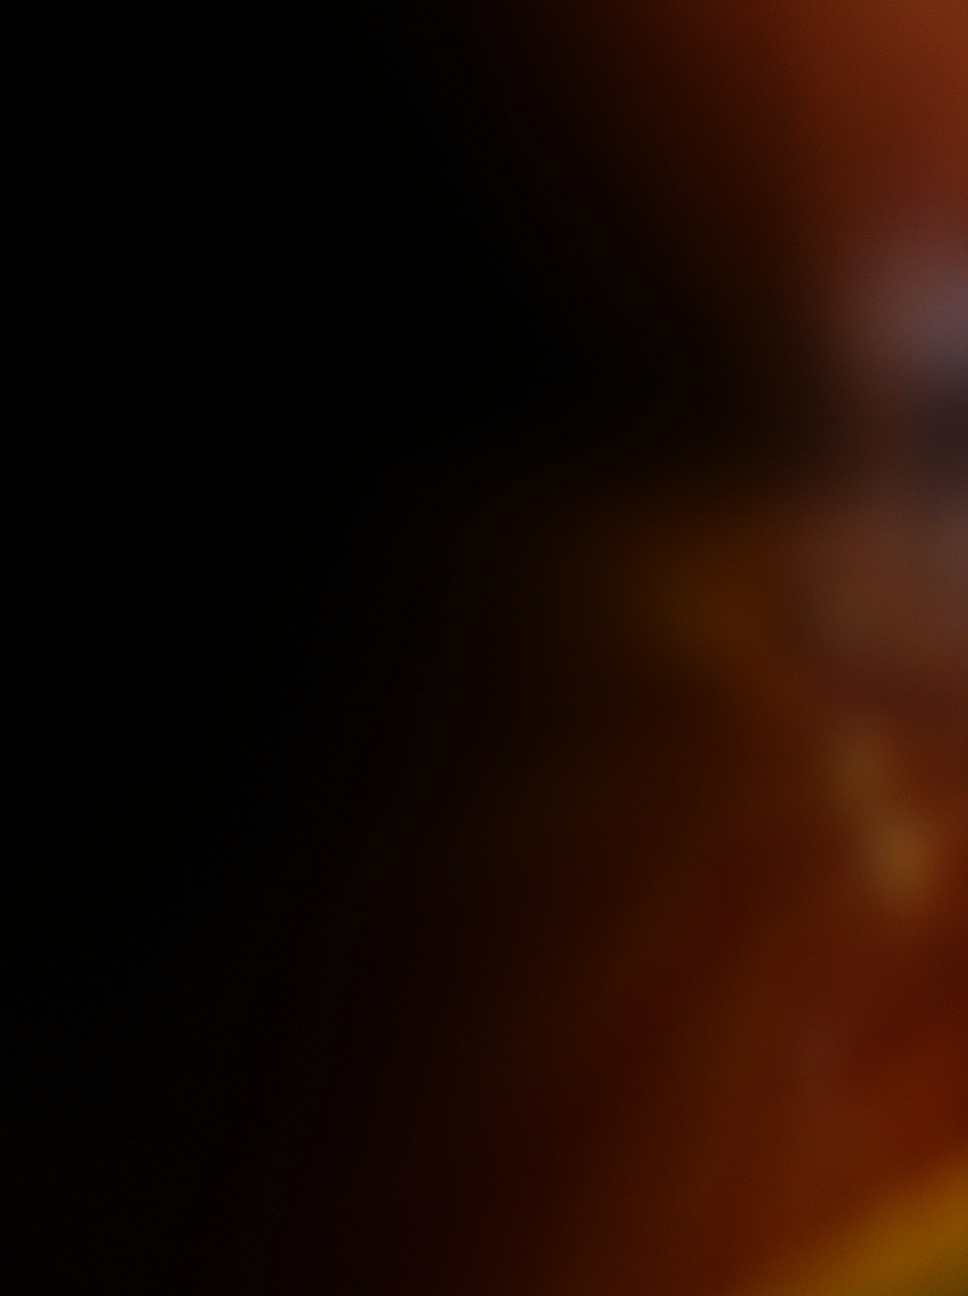Question: What is the product?
Answer: unanswerable